Chesham Museum

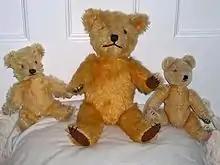
Chiltern Bears made in Chesham

There is wide variety of artefacts, including craftsmen's tools, manufactured goods and toys, reflecting the changing fortunes of its traditional industries; - boots and shoes, brushes, woodenware and beer brewing. Exhibits demonstrate the transition from cottage industries to ones carried out in large Victorian factories. Early on in the 20th century the town was the centre of diverse industrial activity. Among the vast range of products made were handbags, pencils, teddy bears, aircraft seats, flags and aluminium foil. Through its exhibits, which form part of its permanent display, the museum illustrates how these manufacturing industries first flourished and then, in the second half of the 20th century, declined as they were progressively replaced by new businesses relating to pharmaceuticals, information technology and engineering.